The Western Front (film)

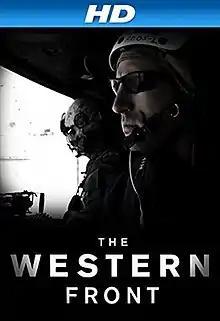

The Western Front is a 2010 American feature-length documentary film directed by debut director Zachary Iscol about his experience as a Marine officer in Iraq and how the US changed its tactics in Iraq over time, produced by Radha Agrawal and Zachary Iscol, and written by Zachary Iscol. The film, the first about the Iraq War made by someone who served in it, debuted at the 2010 TriBeCa Film Festival, and screened around the United States.